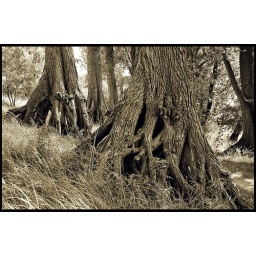
These poplar trees are pretty impressive. The place where they grow if frequently flooded by the nearby river Rhine.